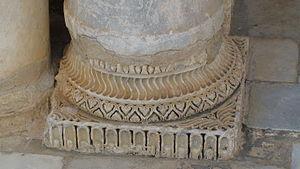
Base de colonne d'origine antique de l'un des portiques de la cour de la Grande Mosquée de Kairouan, en Tunisie.
La Grande Mosquée de Kairouan, également appelée mosquée Oqba Ibn Nafi en souvenir de son fondateur Oqba Ibn Nafi, est l'une des principales mosquées de Tunisie située à Kairouan. Historiquement première métropole musulmane du Maghreb, Kairouan, dont l'apogée sur les plans politique et intellectuel se situe au IXᵉ siècle, est réputée comme étant le centre spirituel et religieux de la Tunisie ; elle est aussi parfois considérée comme la quatrième ville sainte de l'islam sunnite.
Une base est en architecture la partie inférieure empattée d'une construction qui lui sert de soutien. Plus spécifiquement, il s'agit de la partie inférieure d'un piédestal ou d'une colonne qui soutient le fût.